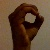
The image shows a hand gesture representing the letter 'O' in Indian Sign Language.